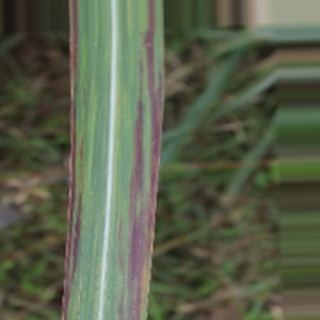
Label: sugarcane_bacterial_blight